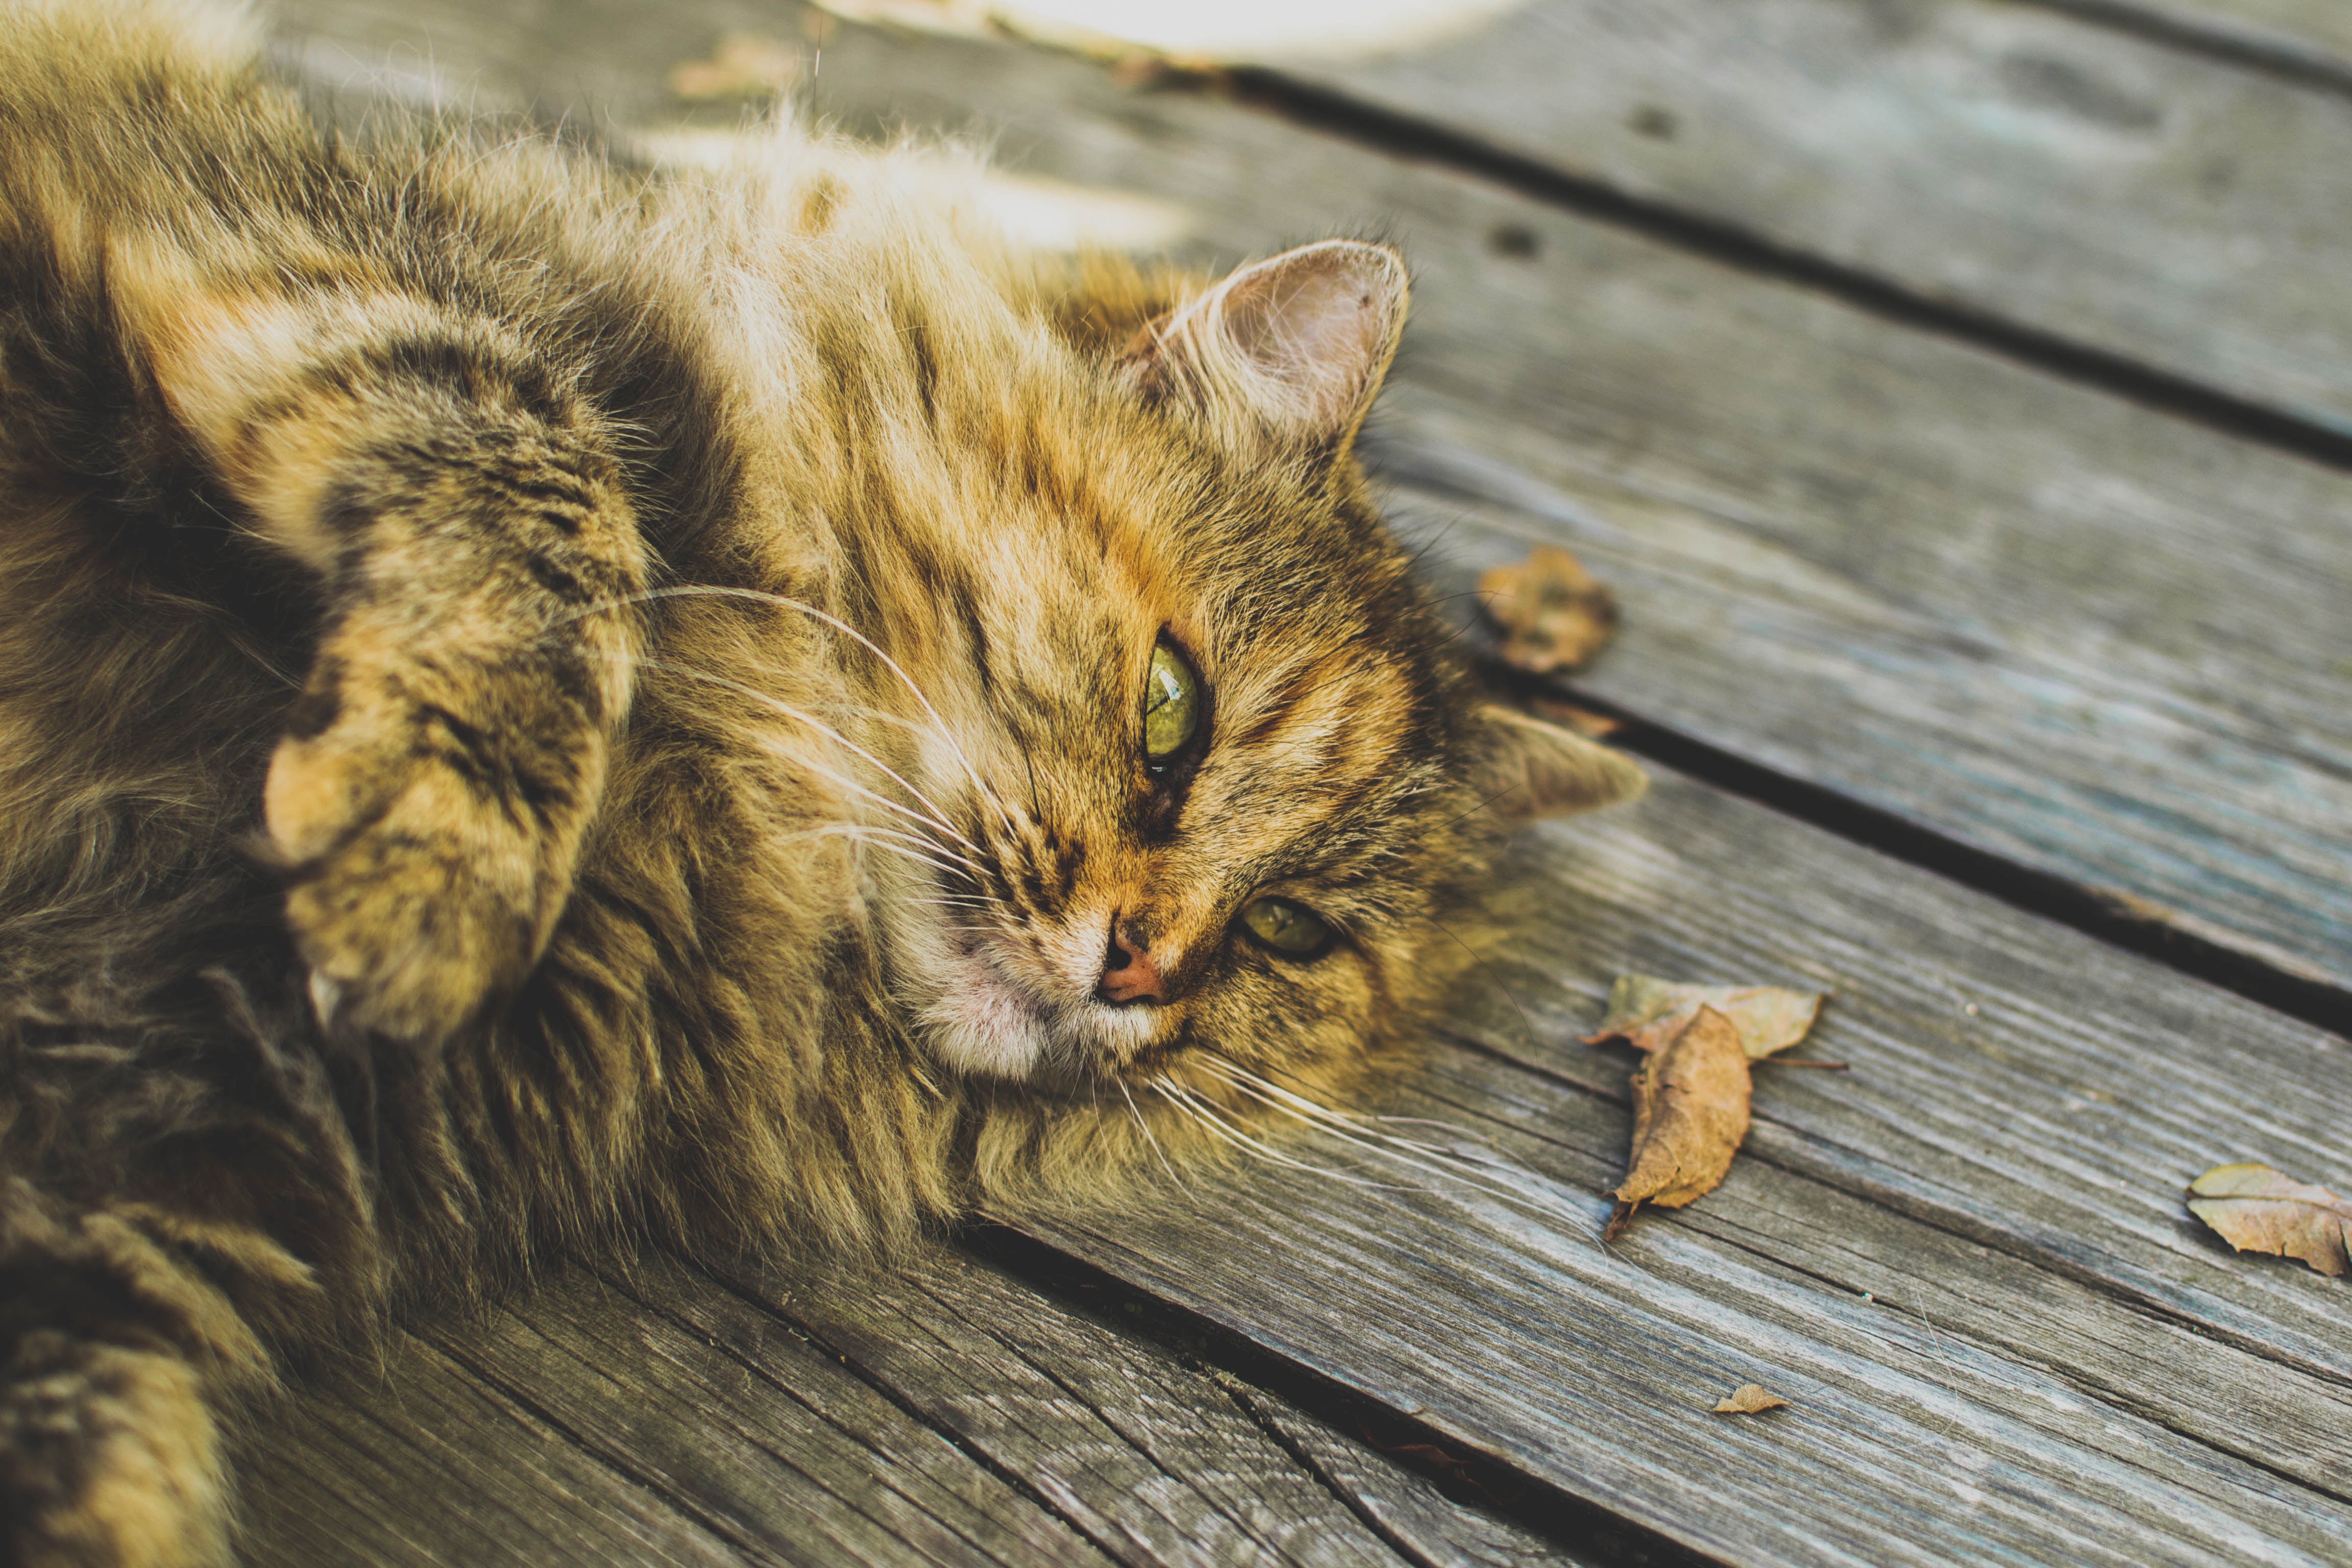
kitten, cat, feline, tabby, mammal, fauna, whiskers, vertebrate, tabby cat, bengal, wild cat, small to medium sized cats, cat like mammal